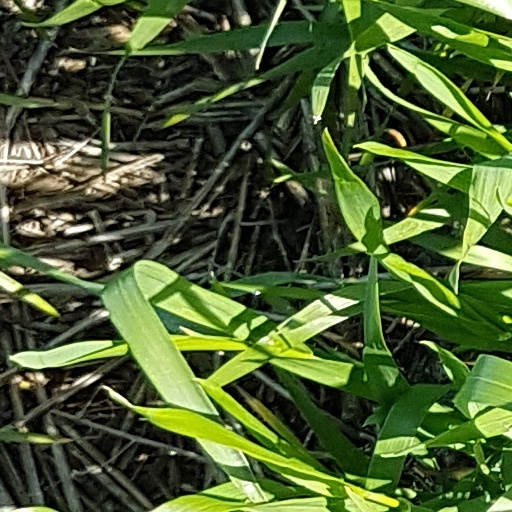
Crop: wheat